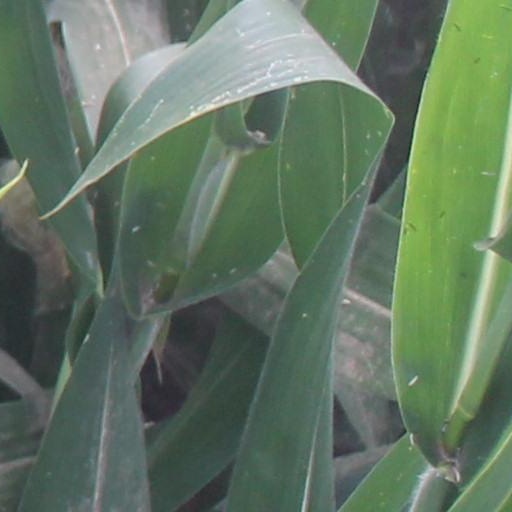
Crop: maize; corn